Stična Abbey

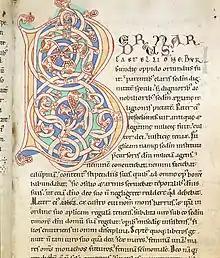
Collectarium, manuscript from 1180

They abbey at one point had a high school inside, at the present there is a Museum of Christianity and a parish of Stična. Every year there is a cultural youth festivity called Stična mladih.